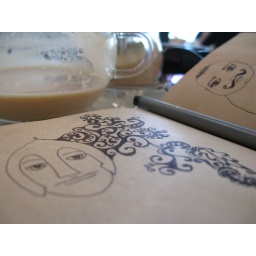
I love to spend time in a cute place with my sketch book and a drink.